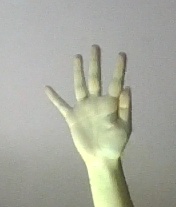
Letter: sheen